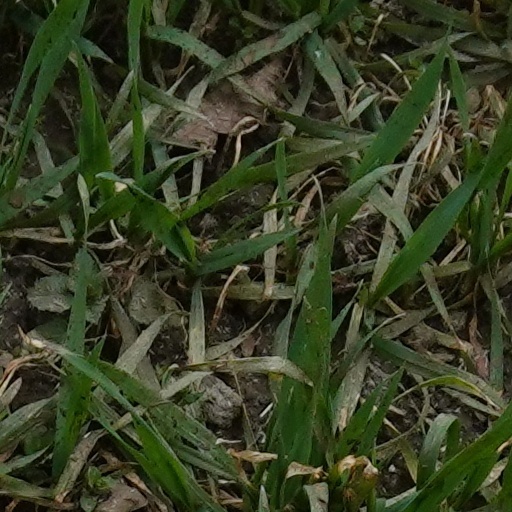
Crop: wheat